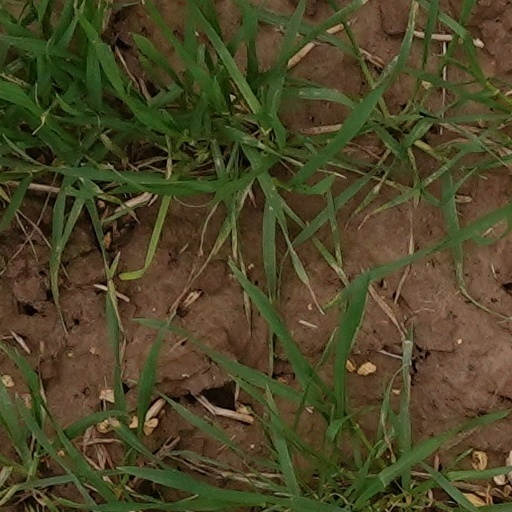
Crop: wheat